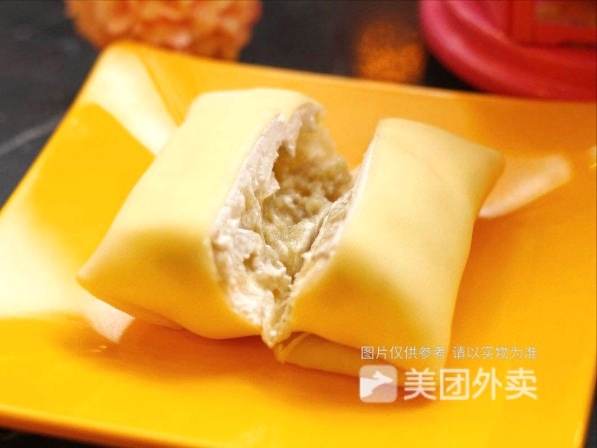
Label: Durian_pancake